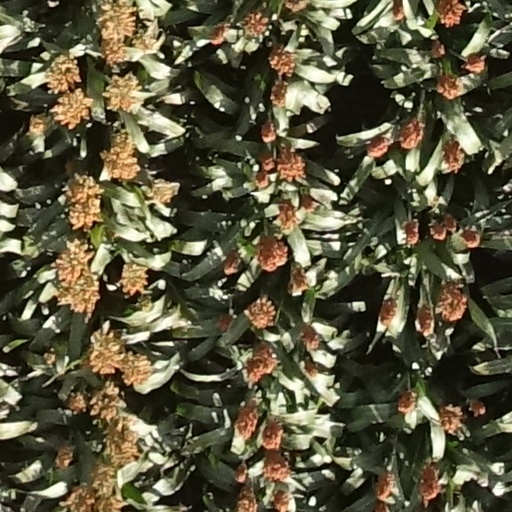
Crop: sorghum